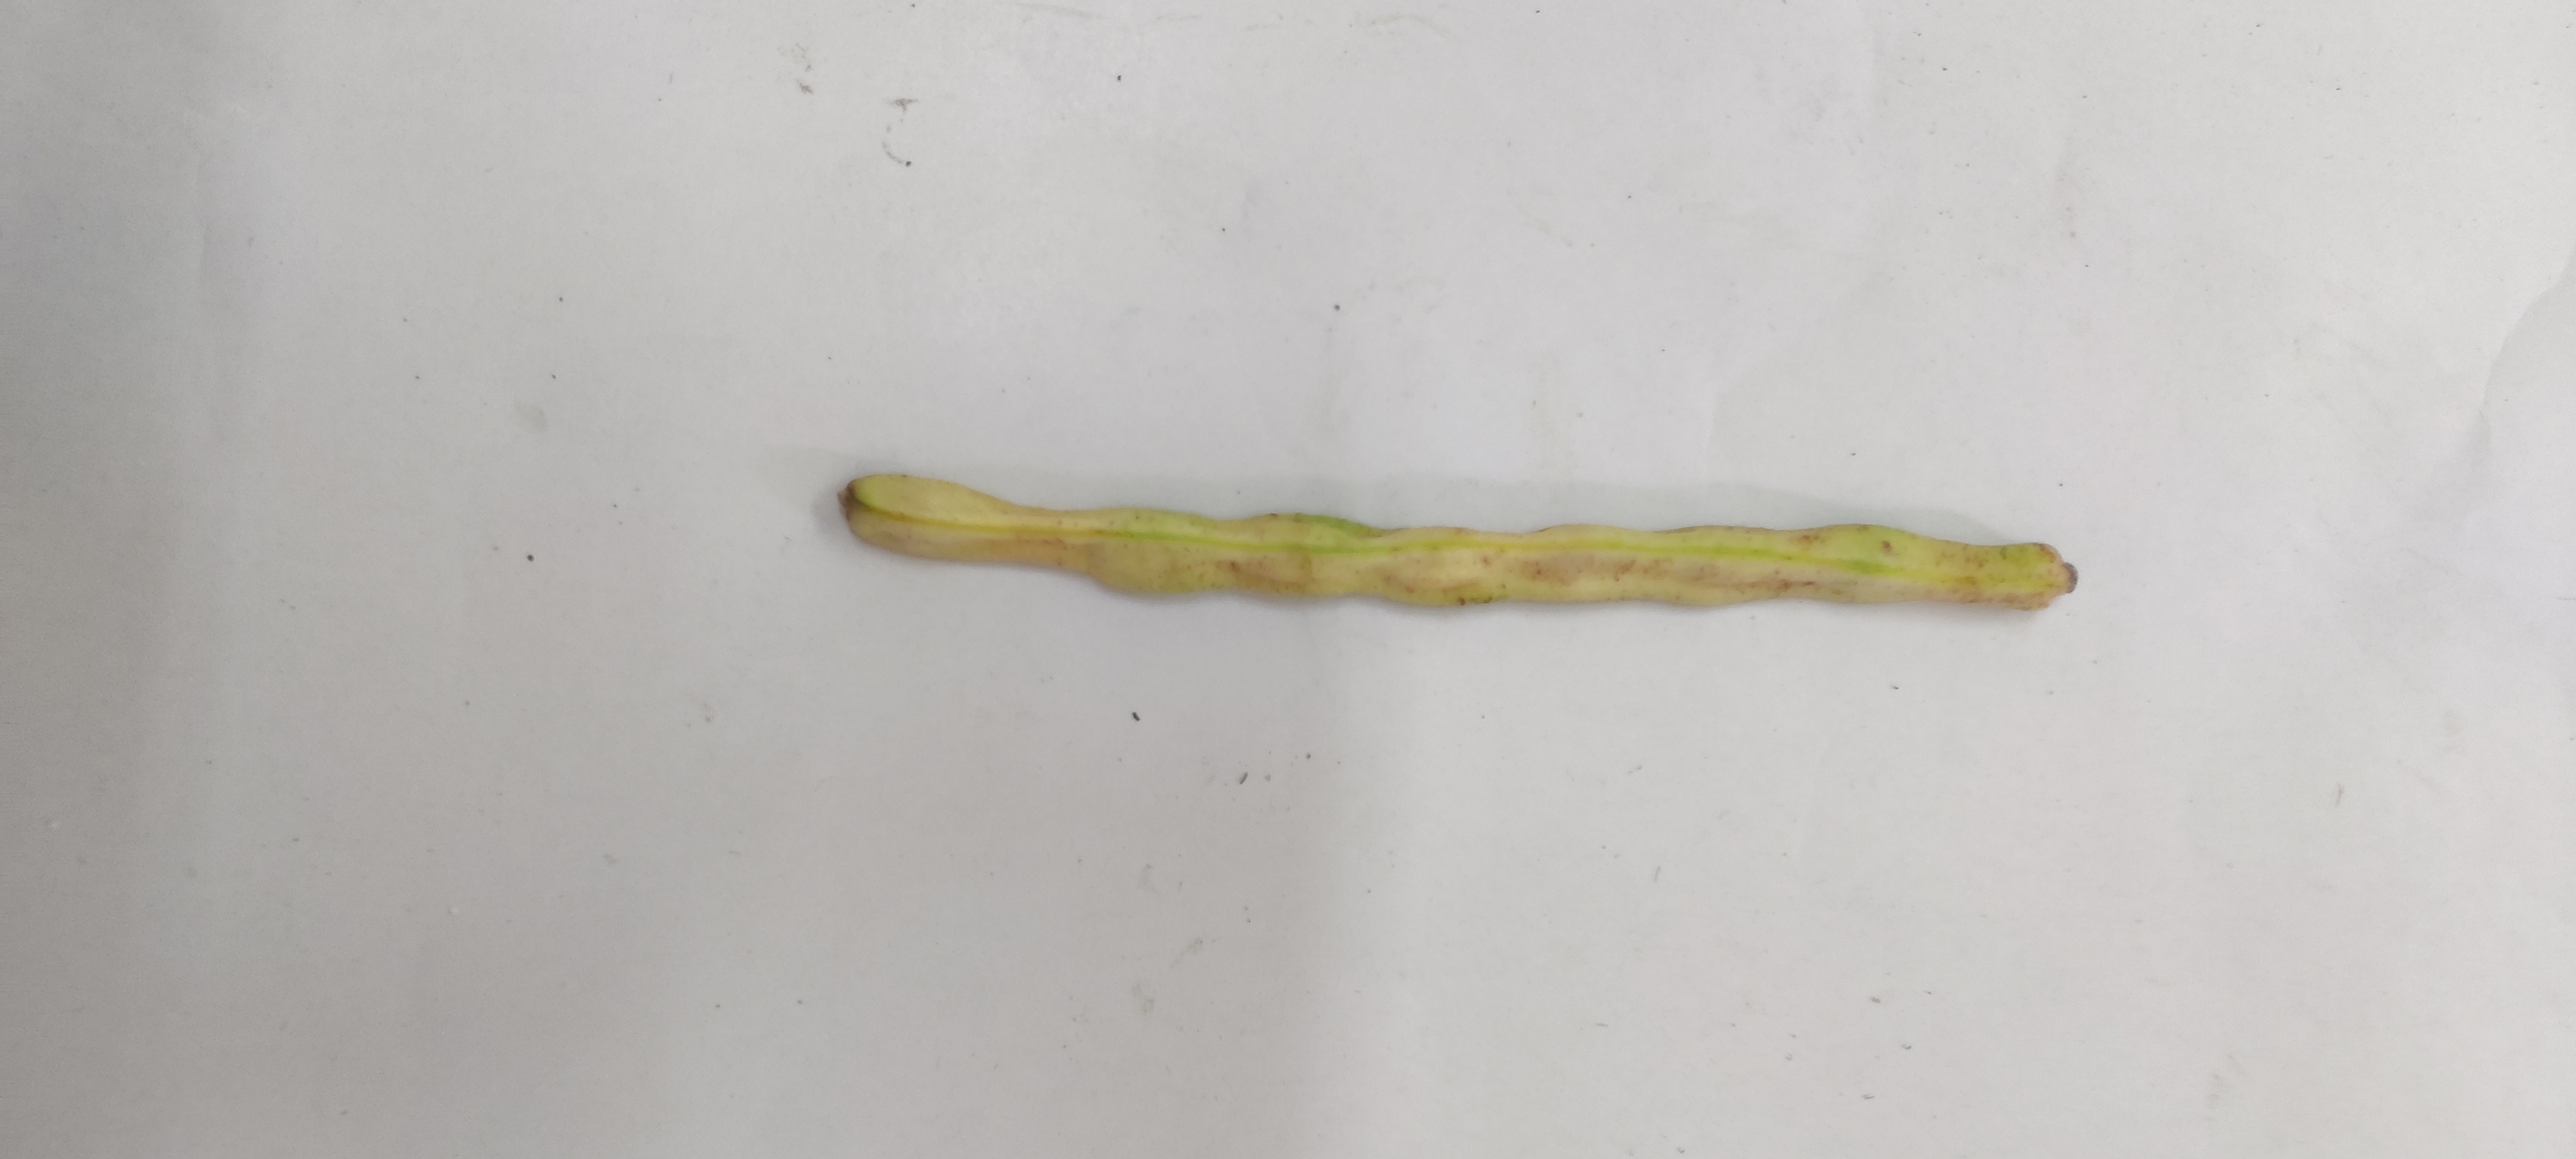
Crop: Cowpea
Condition: Severely Damaged